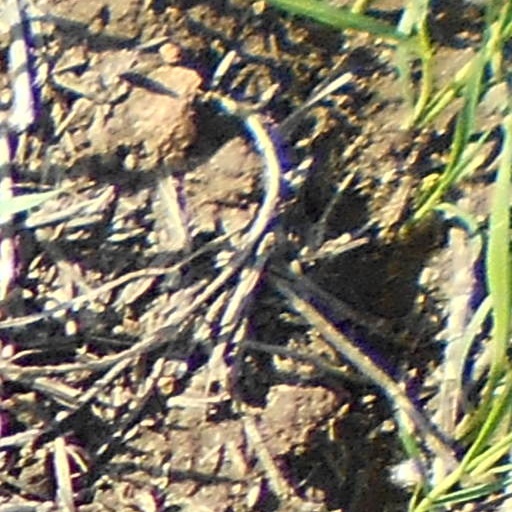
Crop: wheat